Chinese shortbread

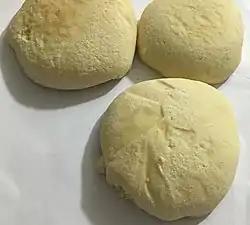
Chinese shortbread

Chinese shortbread is a Chinese snack. It is round shaped, and white or yellow in colour. There may have cracks on the surface of the shortbread. It is fluffy in texture and sweet in taste.